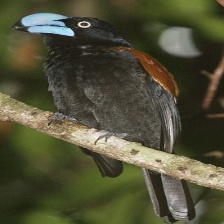
Species: HELMET VANGA
Scientific name: EURYCEROS PREVOSTII